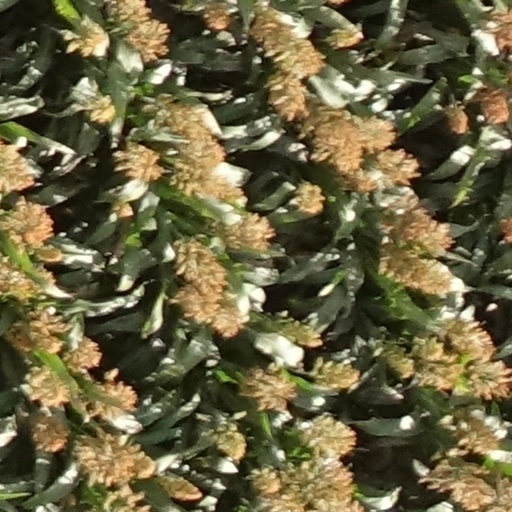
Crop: sorghum